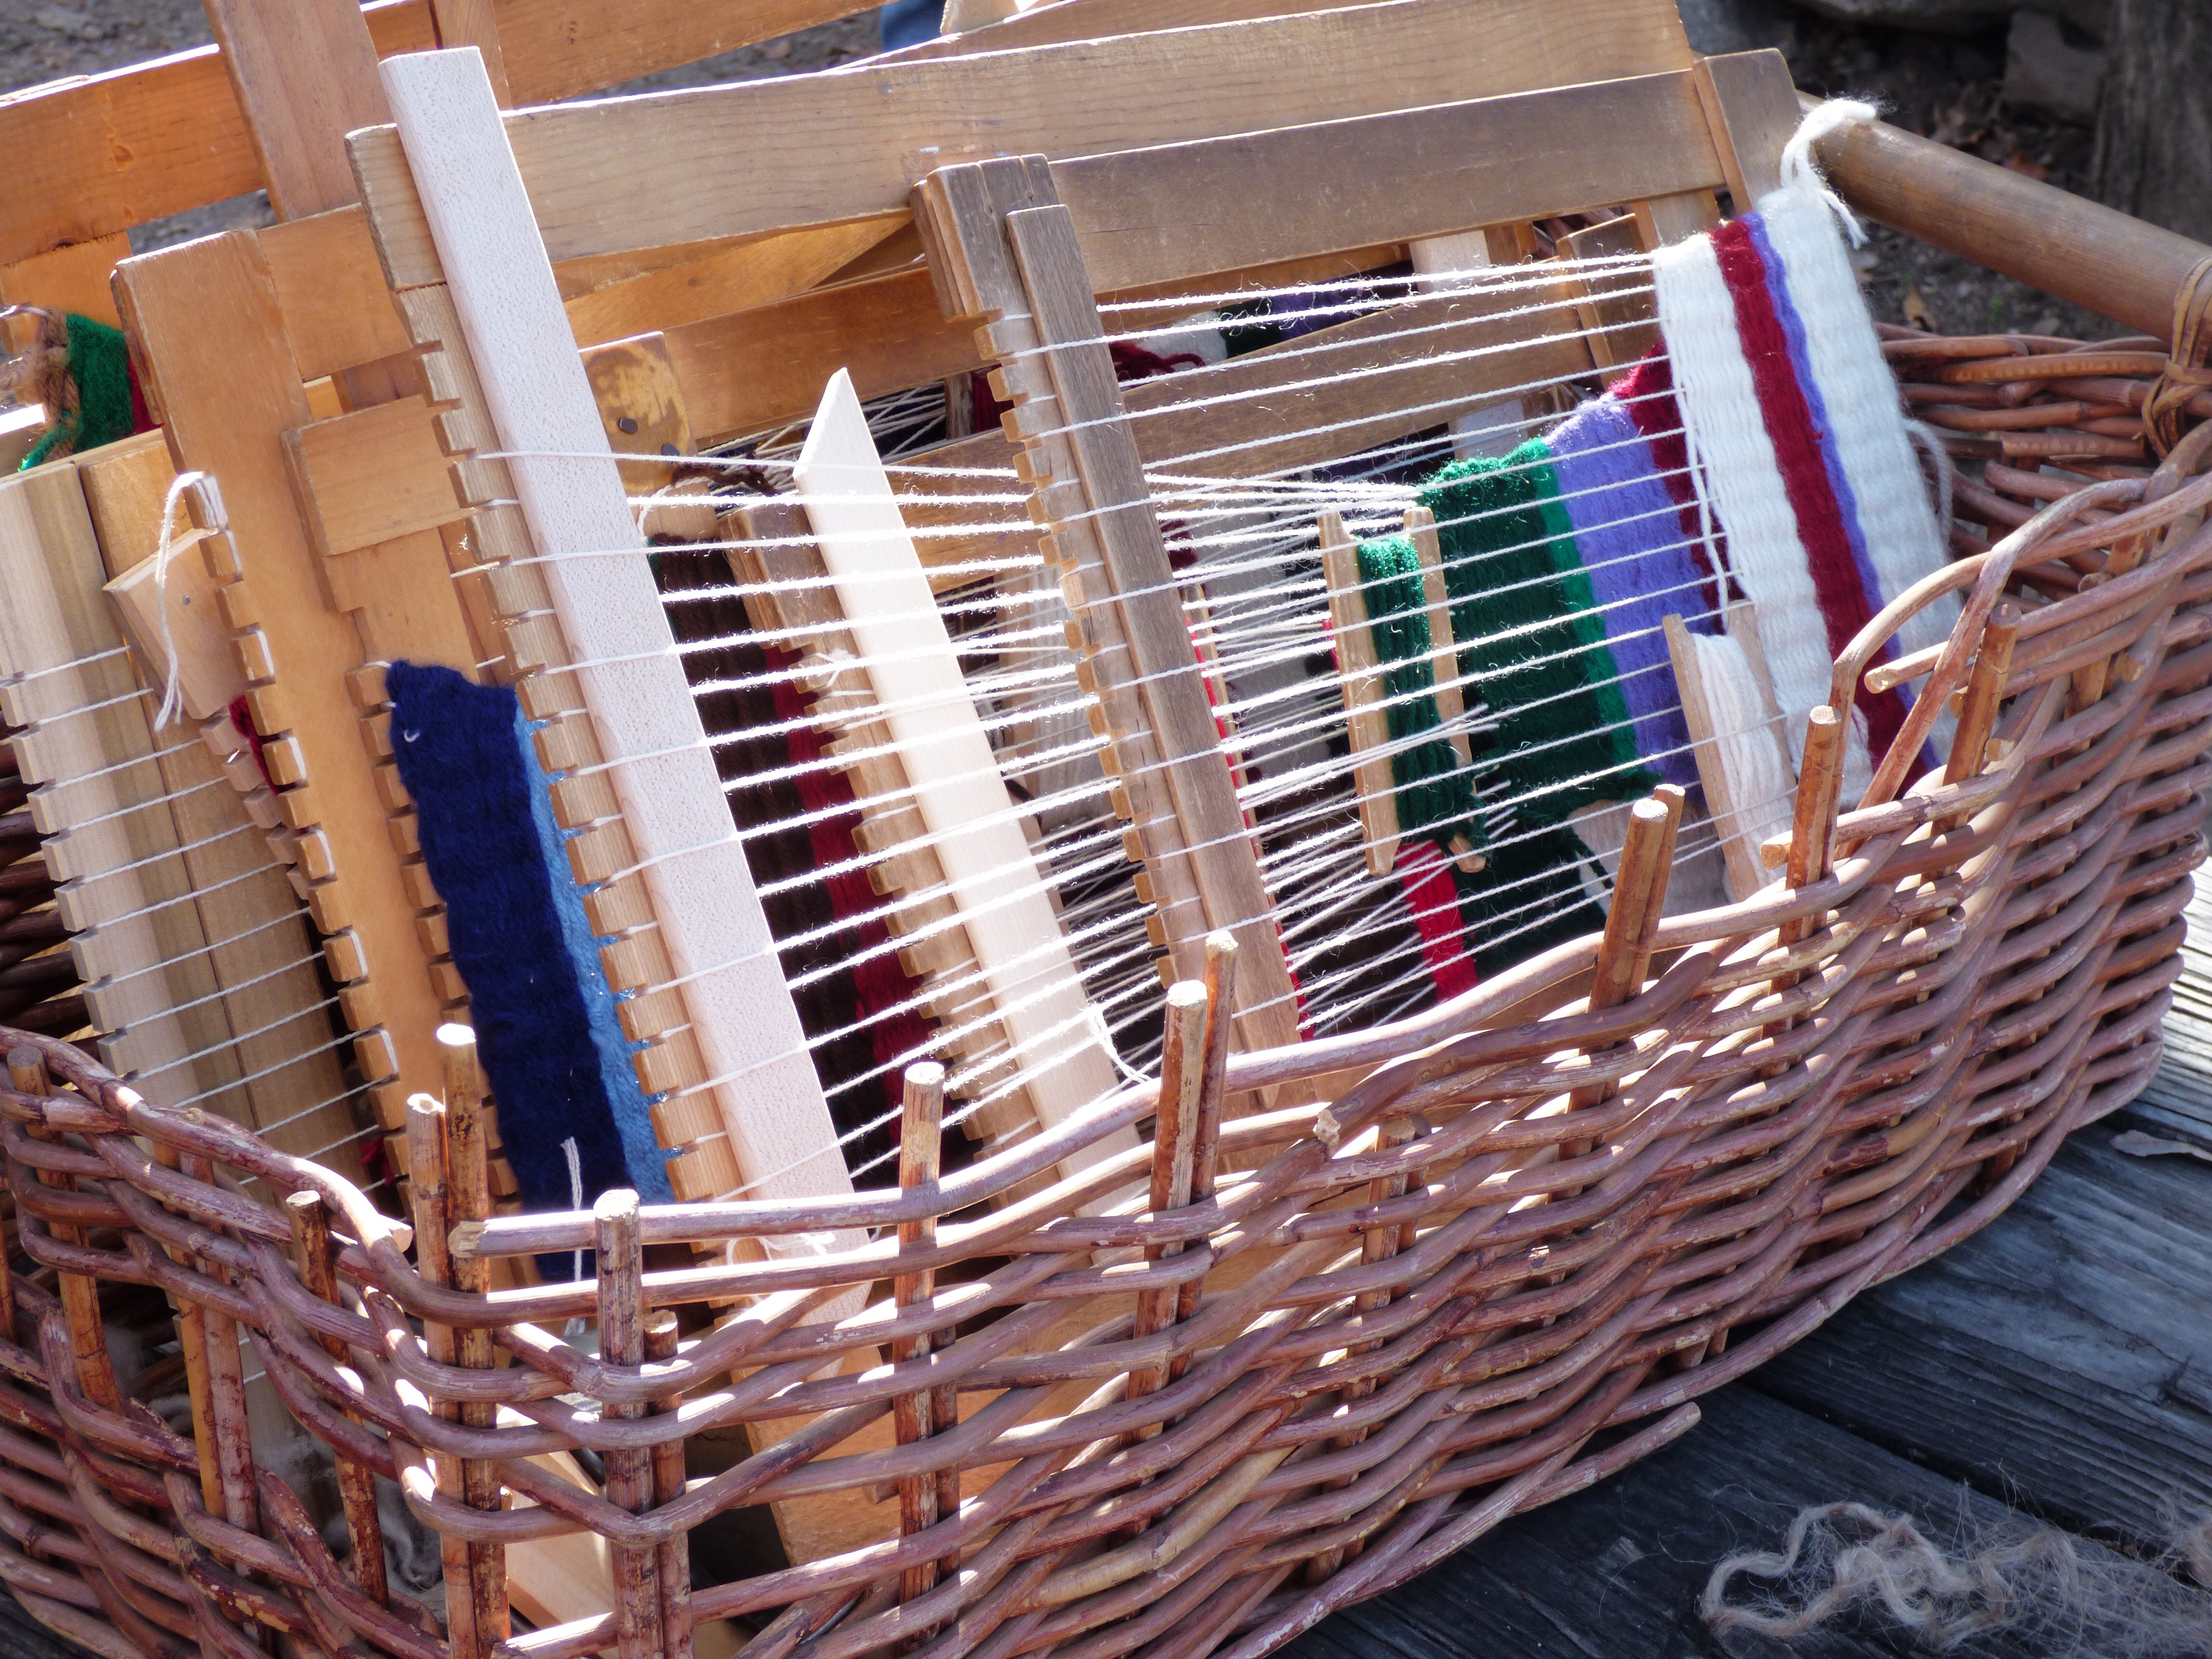
texture, basket, knit, linen, wool, material, cage, wicker, weave, product, art, handmade, fiber, cotton, traditional, pioneer, woven, weaving, colonial, loom